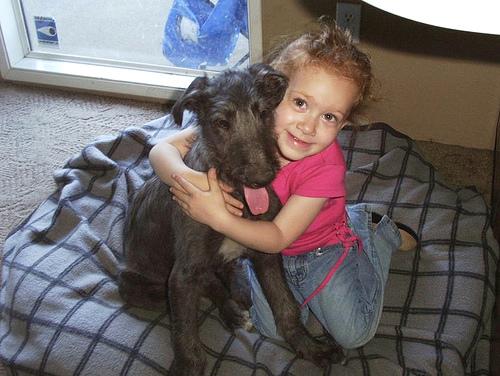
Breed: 224-n000056-Scottish_deerhound